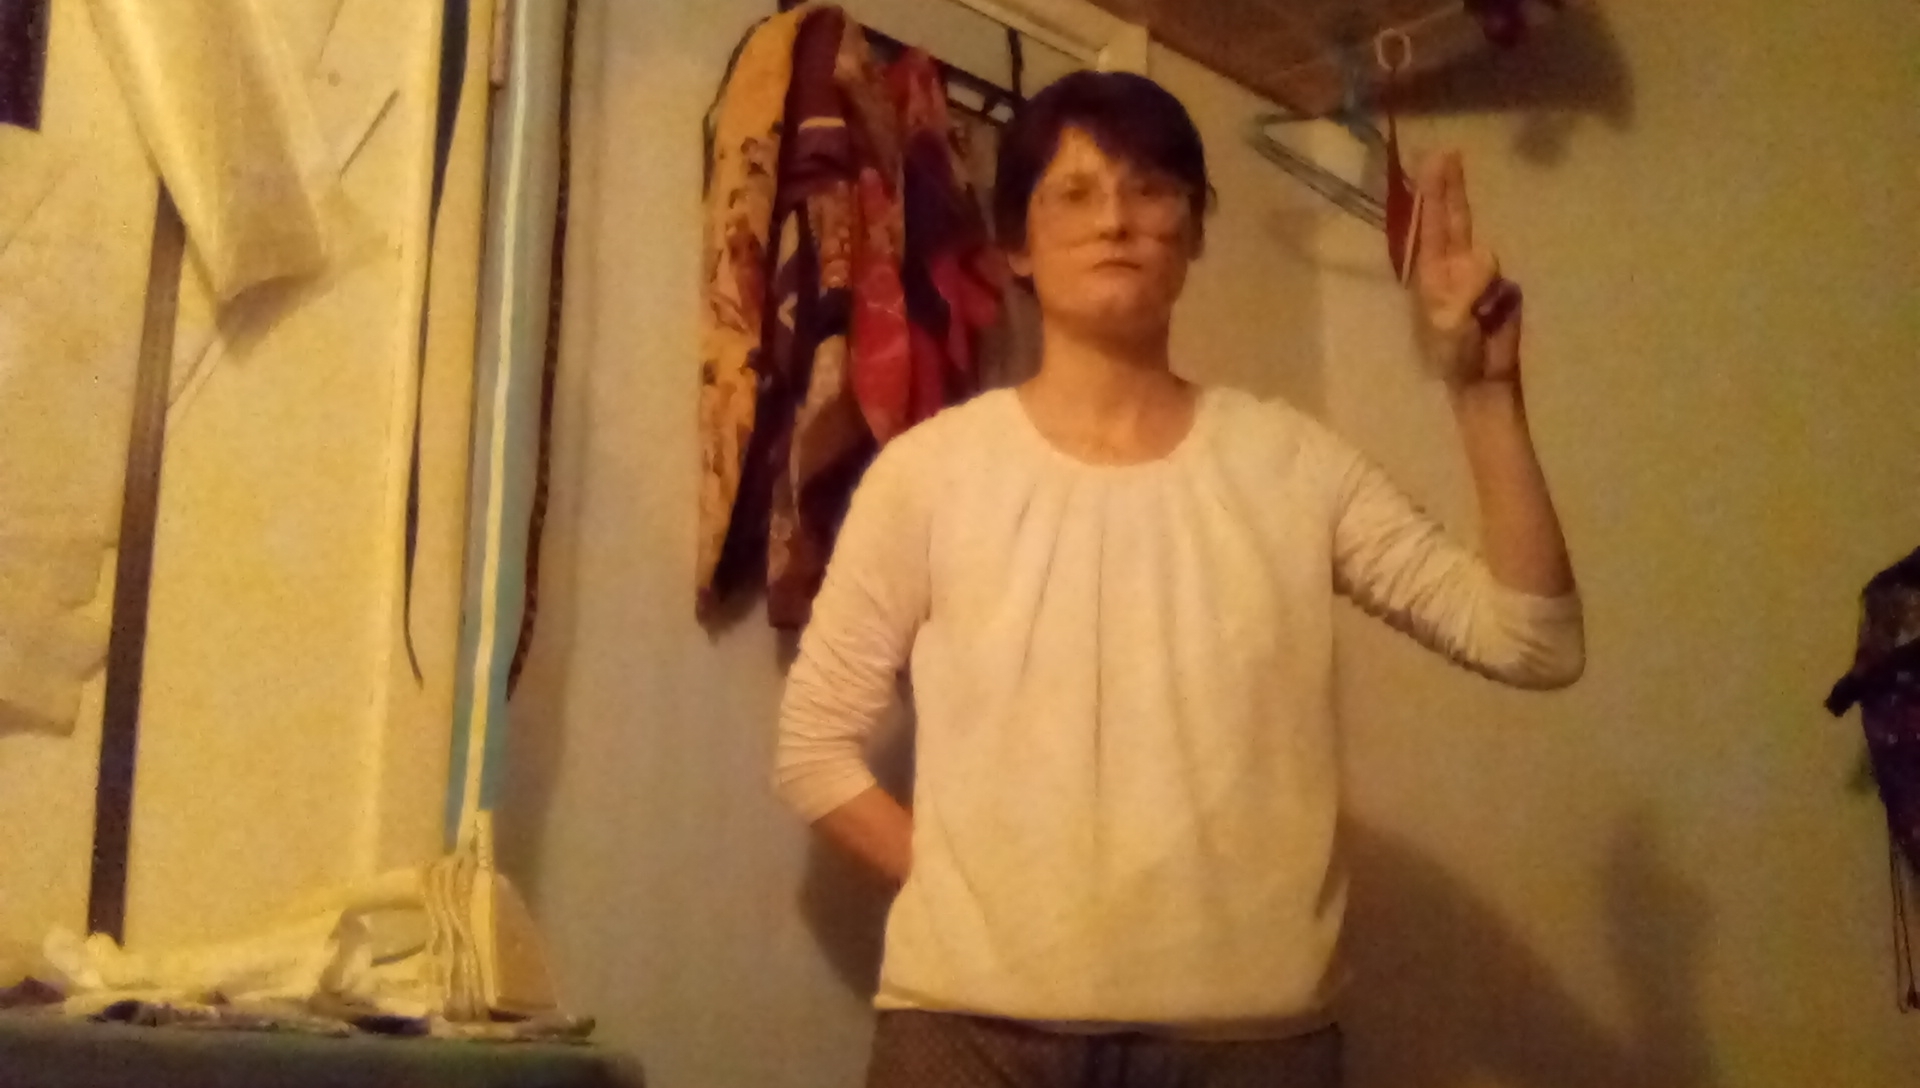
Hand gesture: two_up